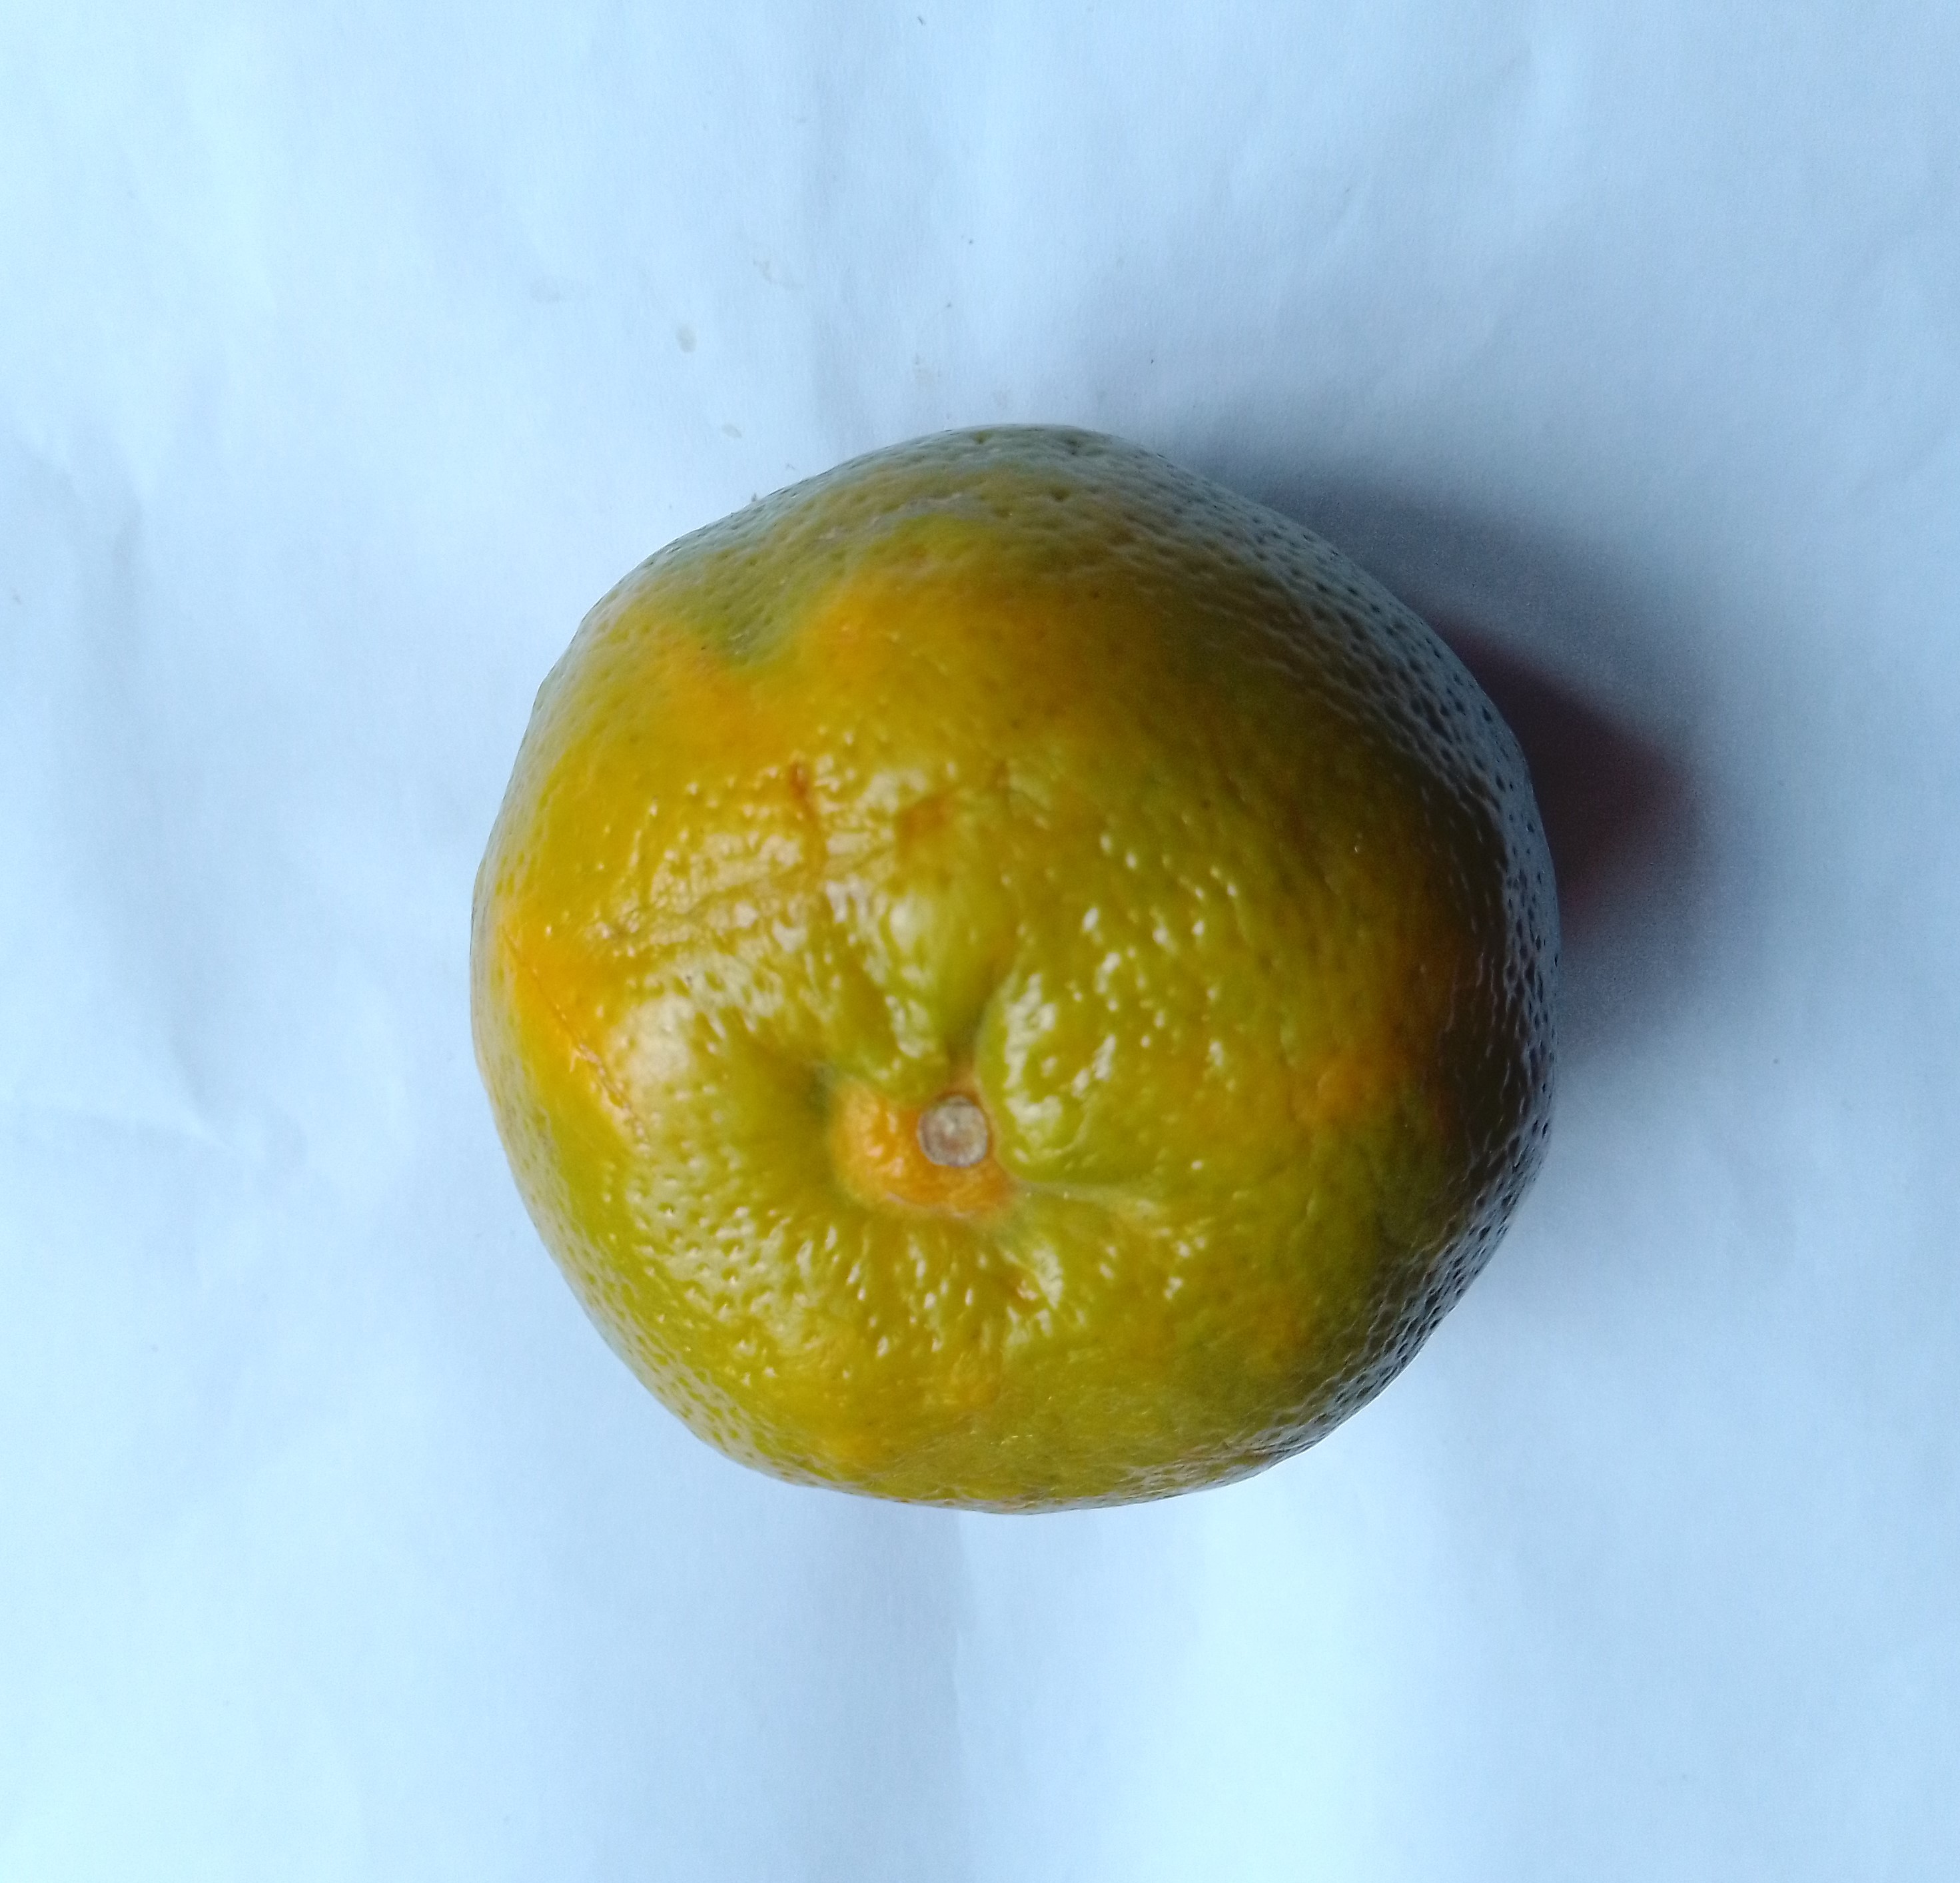
Fruit: orange
Condition: fresh